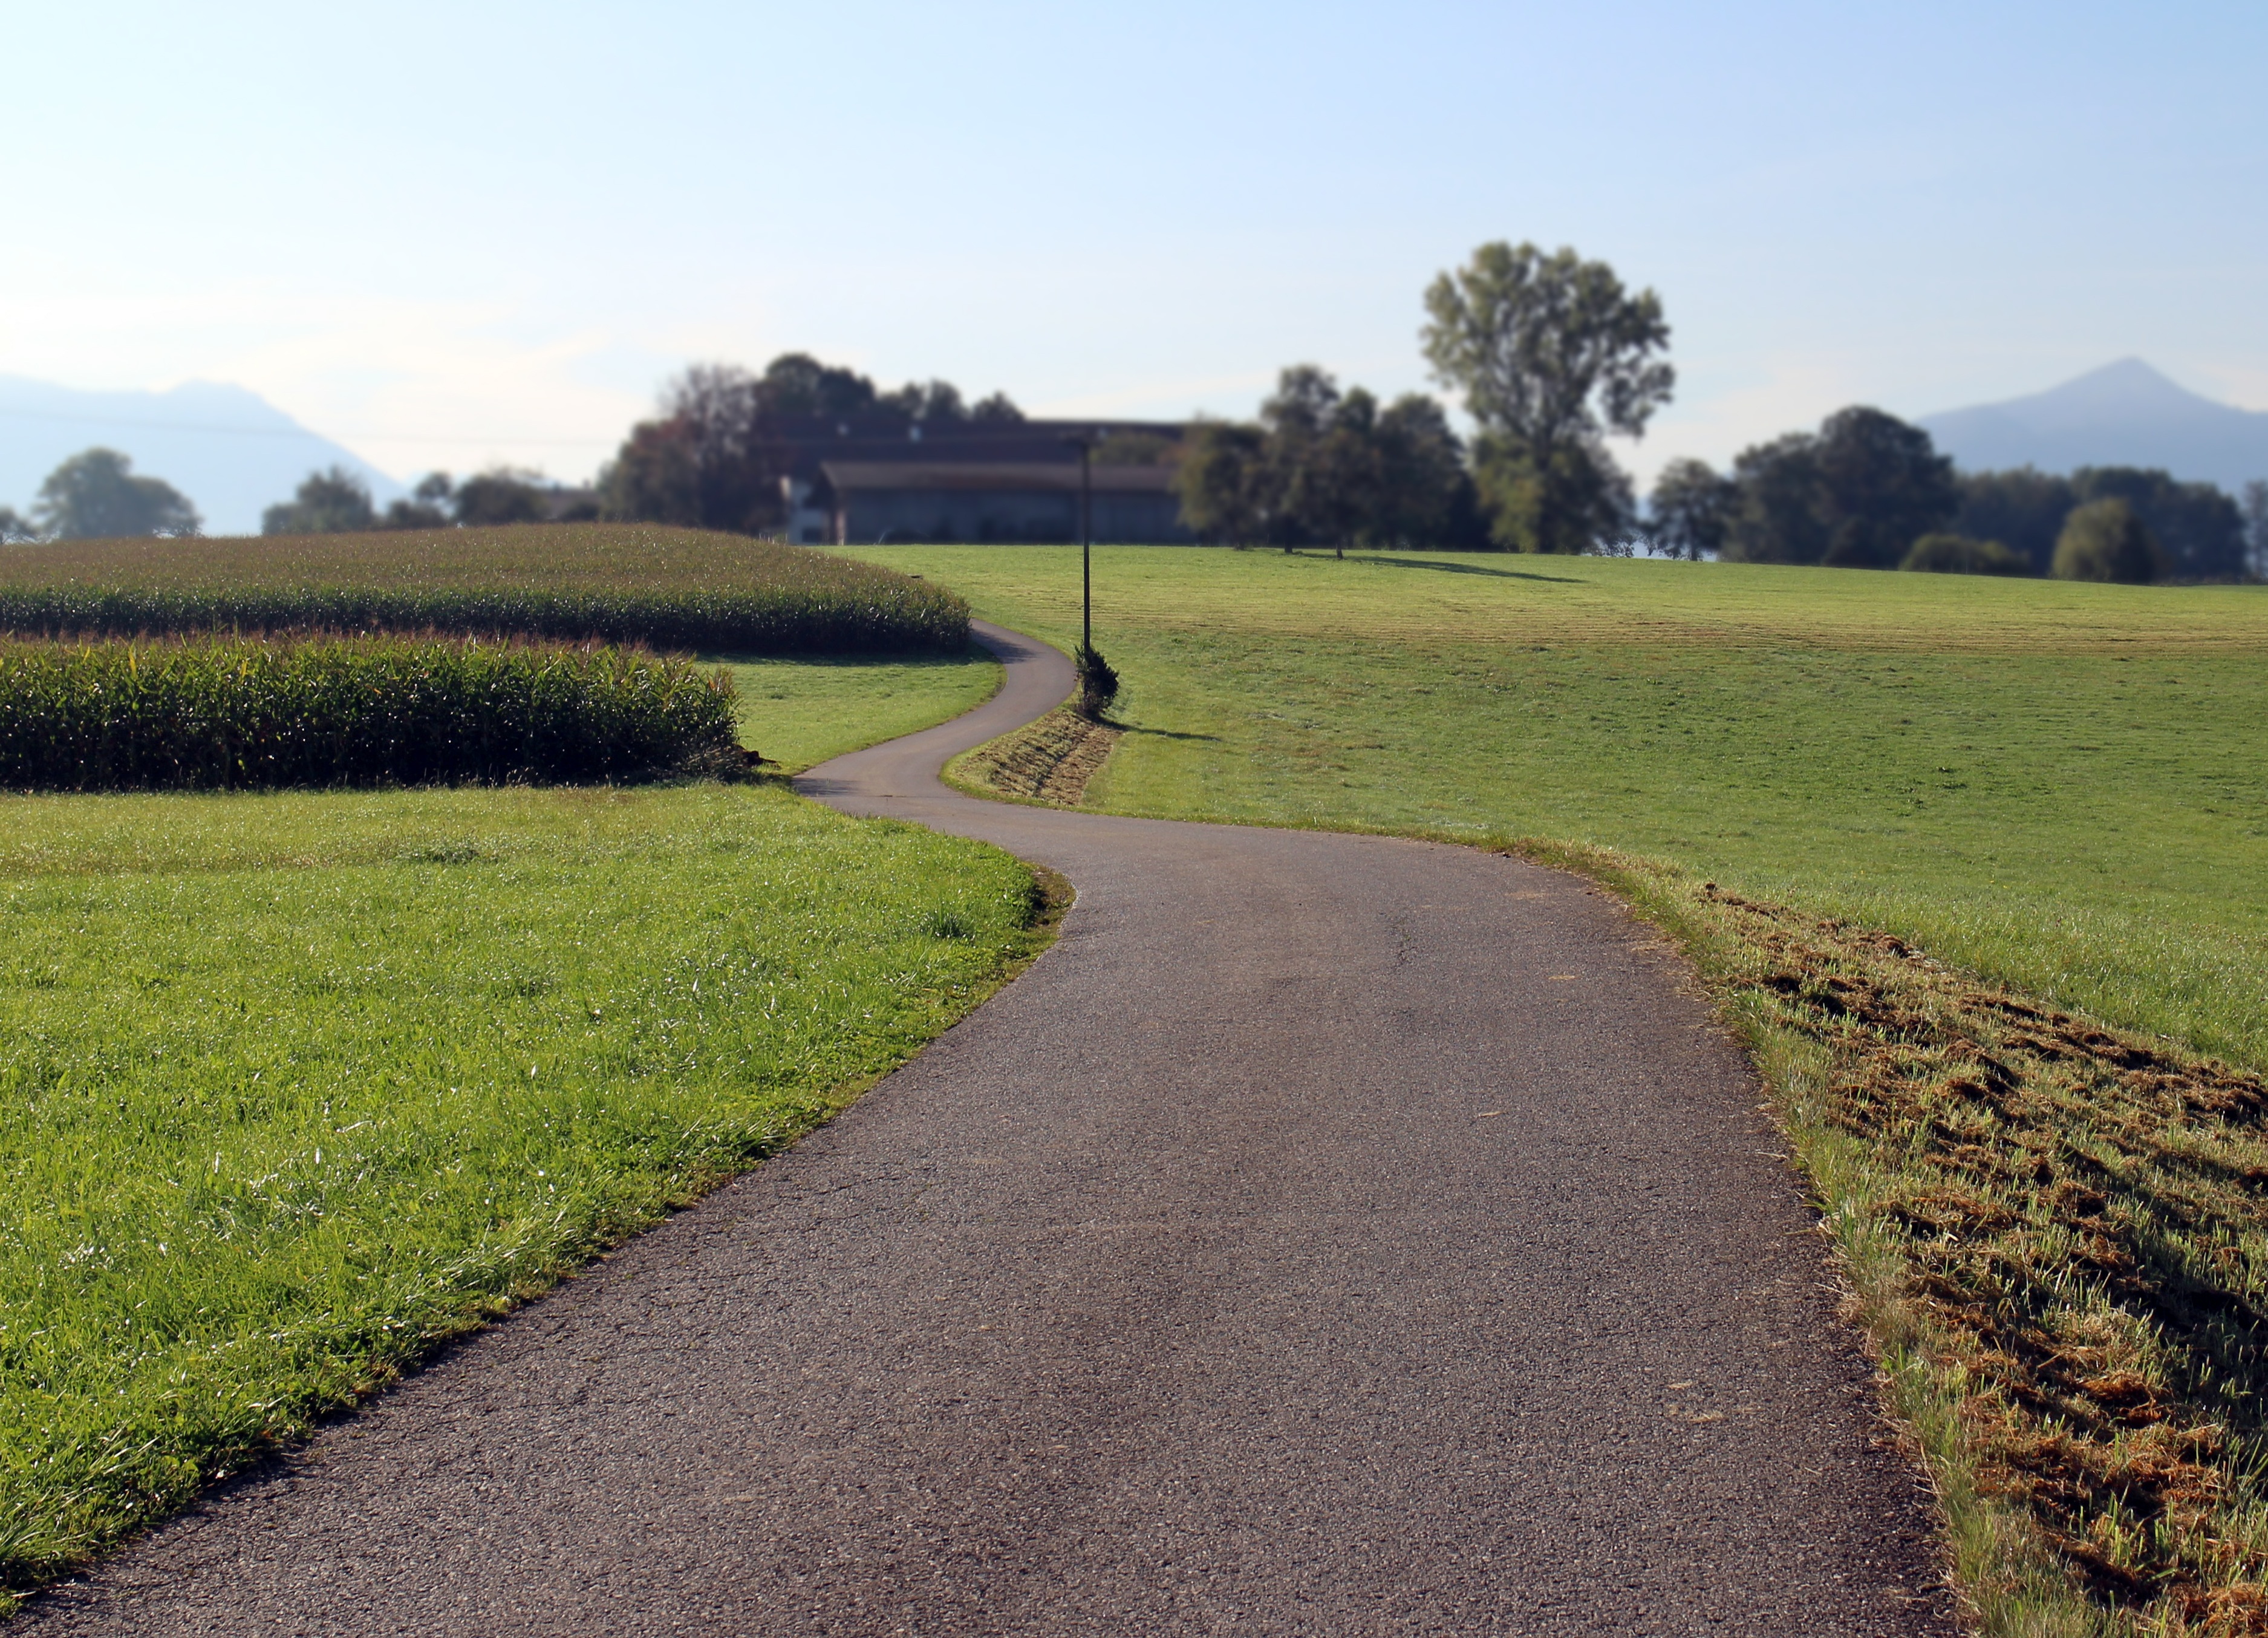
landscape, nature, grass, road, field, lawn, meadow, prairie, asphalt, dirt road, soil, agriculture, plain, grassland, infrastructure, swinging, away, rural area, road surface, commercial way, grass family, sport venue